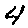
Label: 4